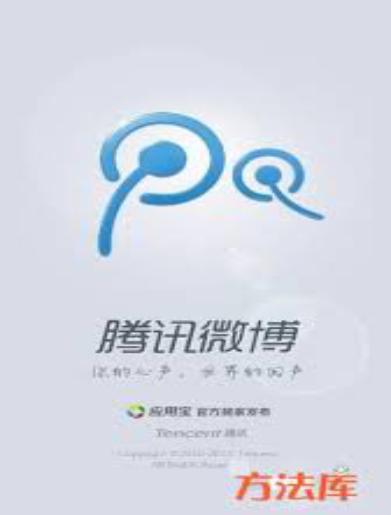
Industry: Leisure